Jarapa

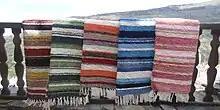
Jarapas weavings

Jarapa is a thick fabric of various compositions, used to make traditional rugs, blankets, bedspreads, curtains etc. in Almería and Murcia in the Spanish South East.